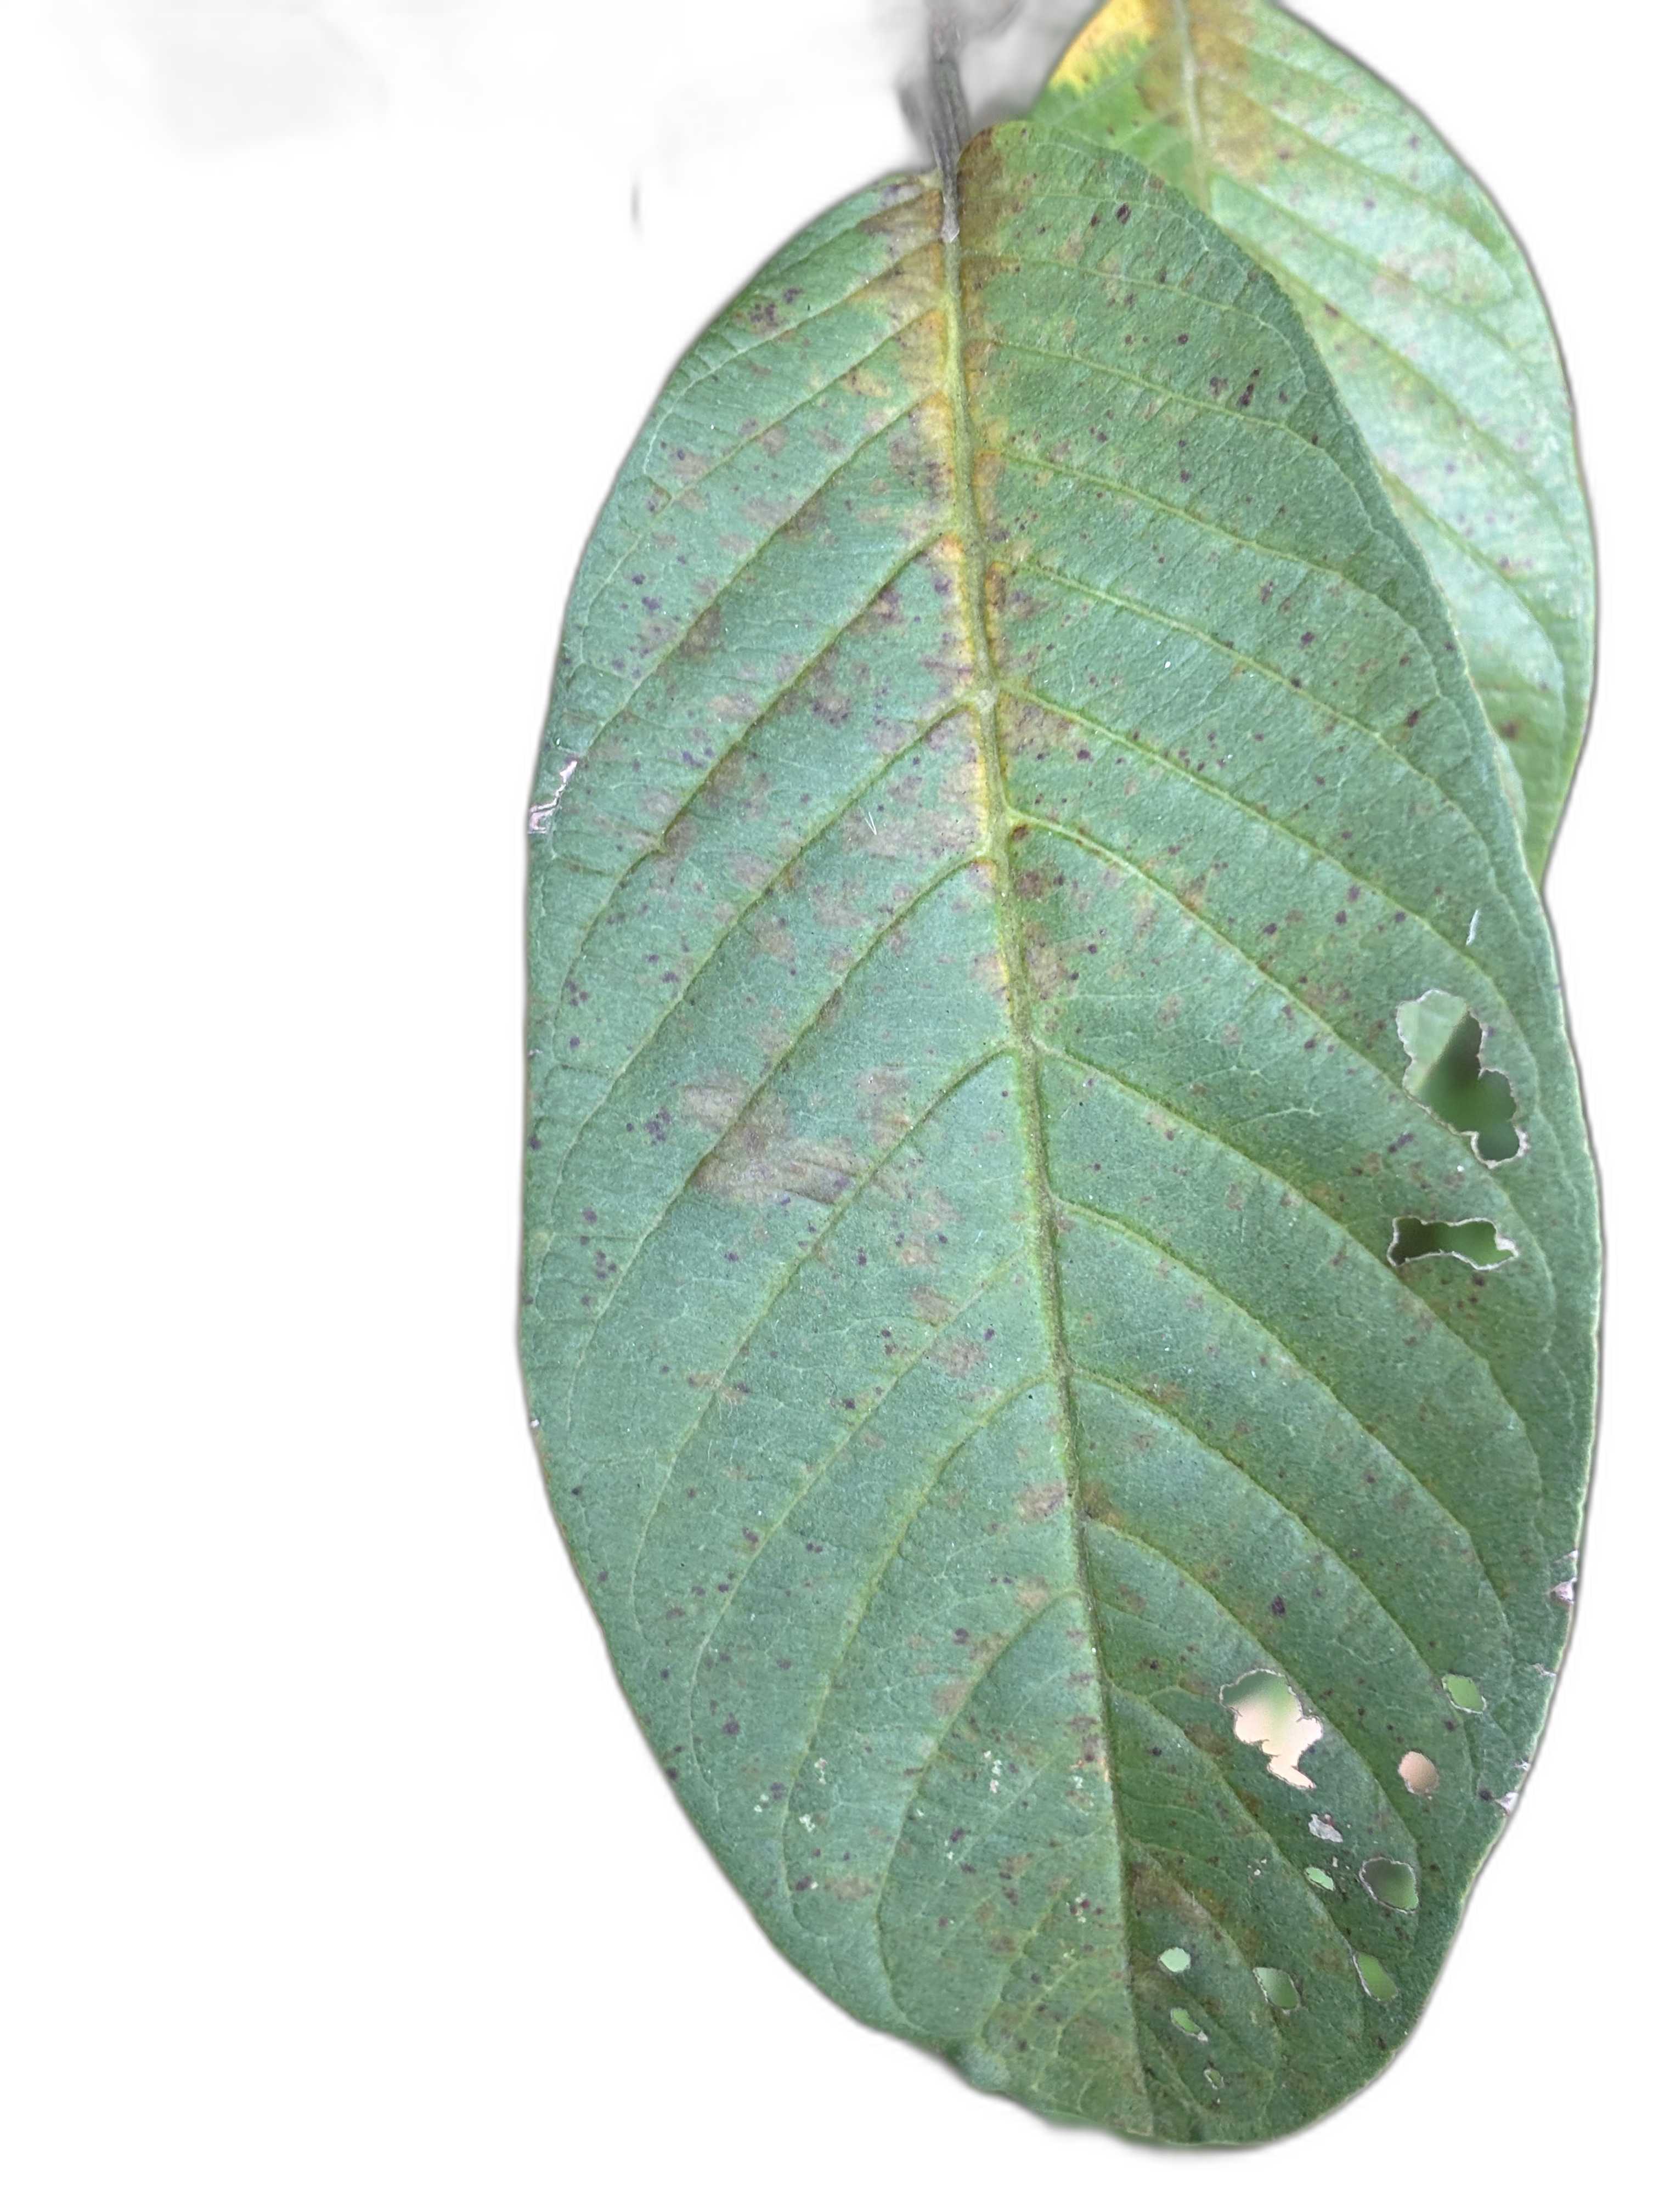
Plant part: leaf
Disease: Rust